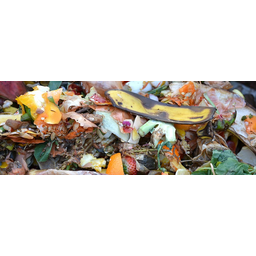
Label: trash